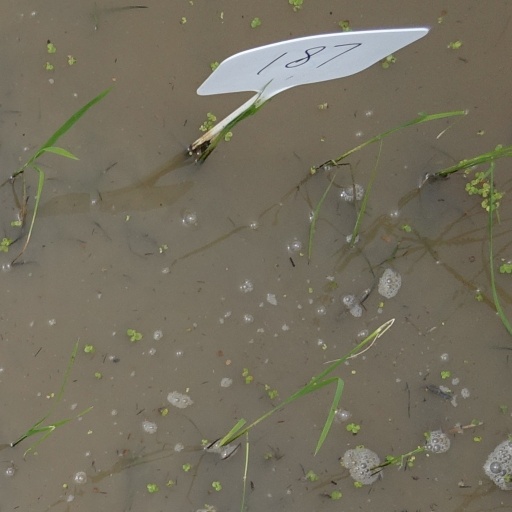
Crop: rice